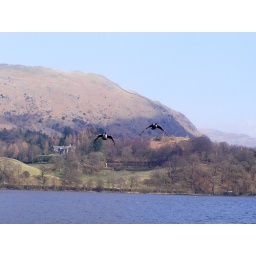
Geese flying over Grasmere lake